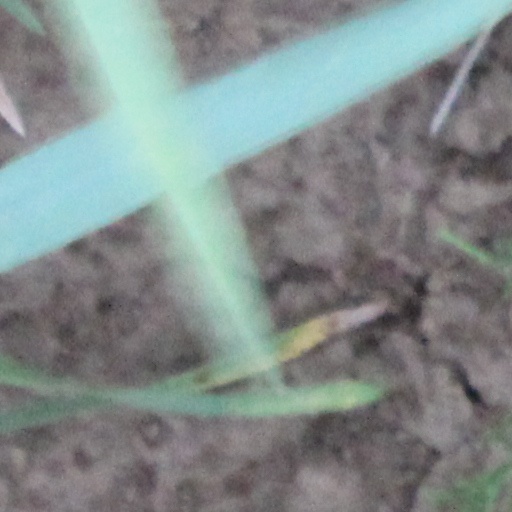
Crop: wheat